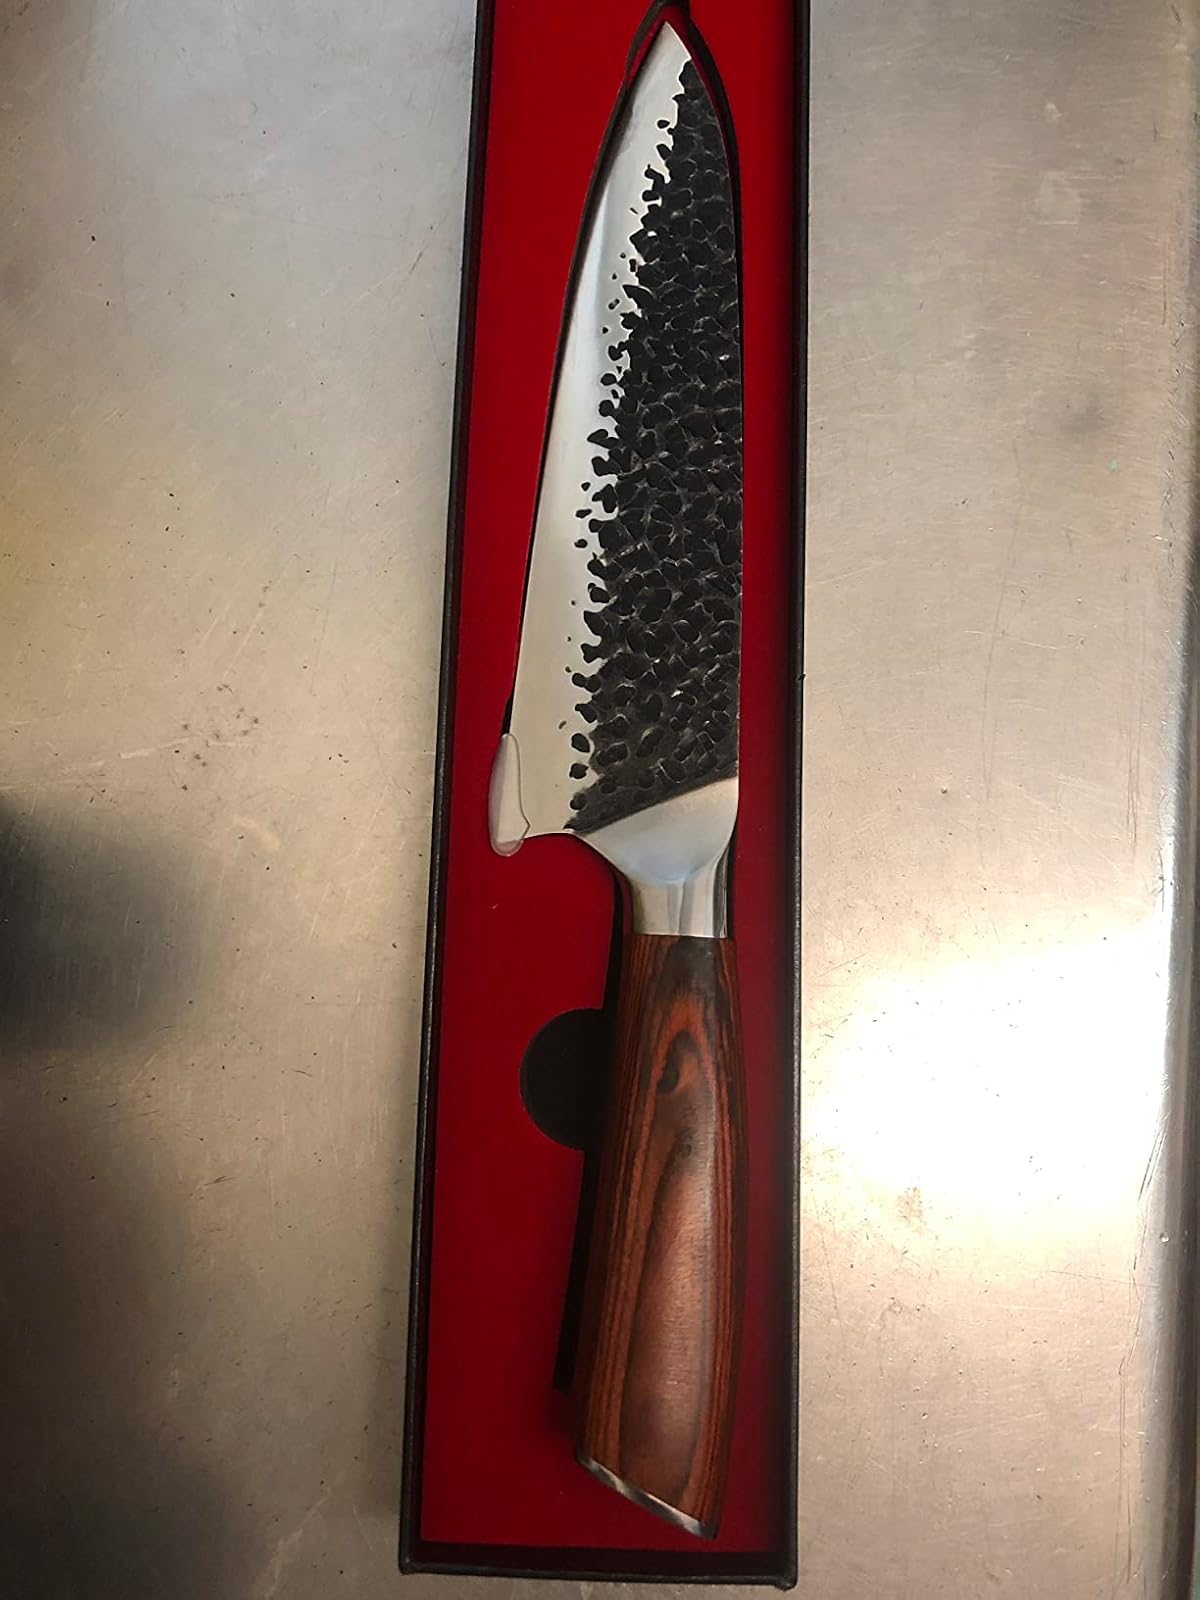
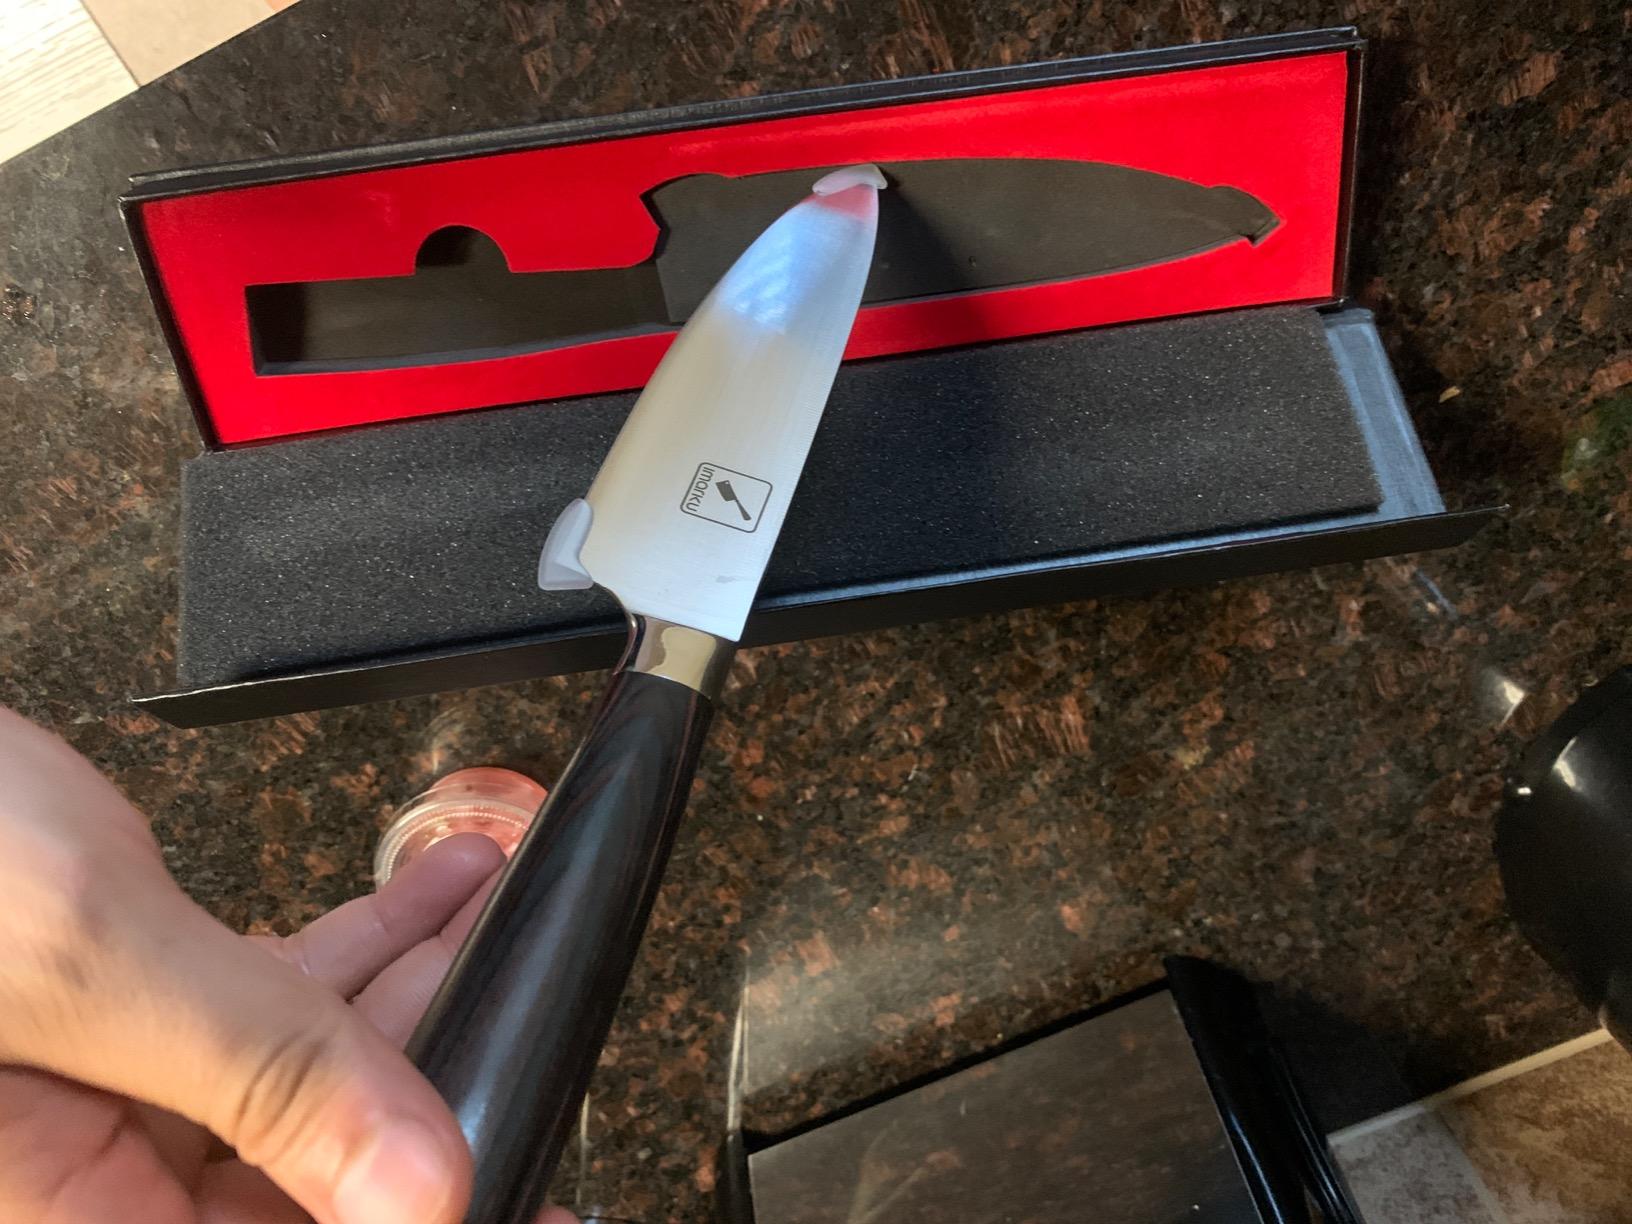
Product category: items_knife
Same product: no